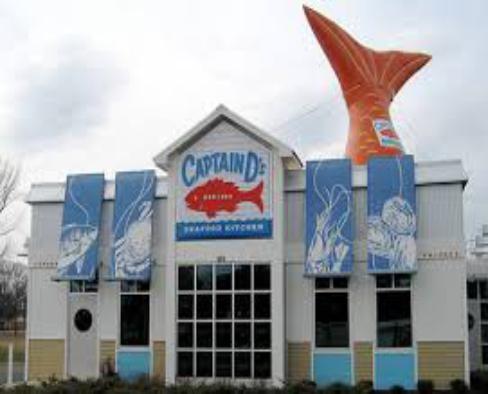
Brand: Captain D's
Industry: Food